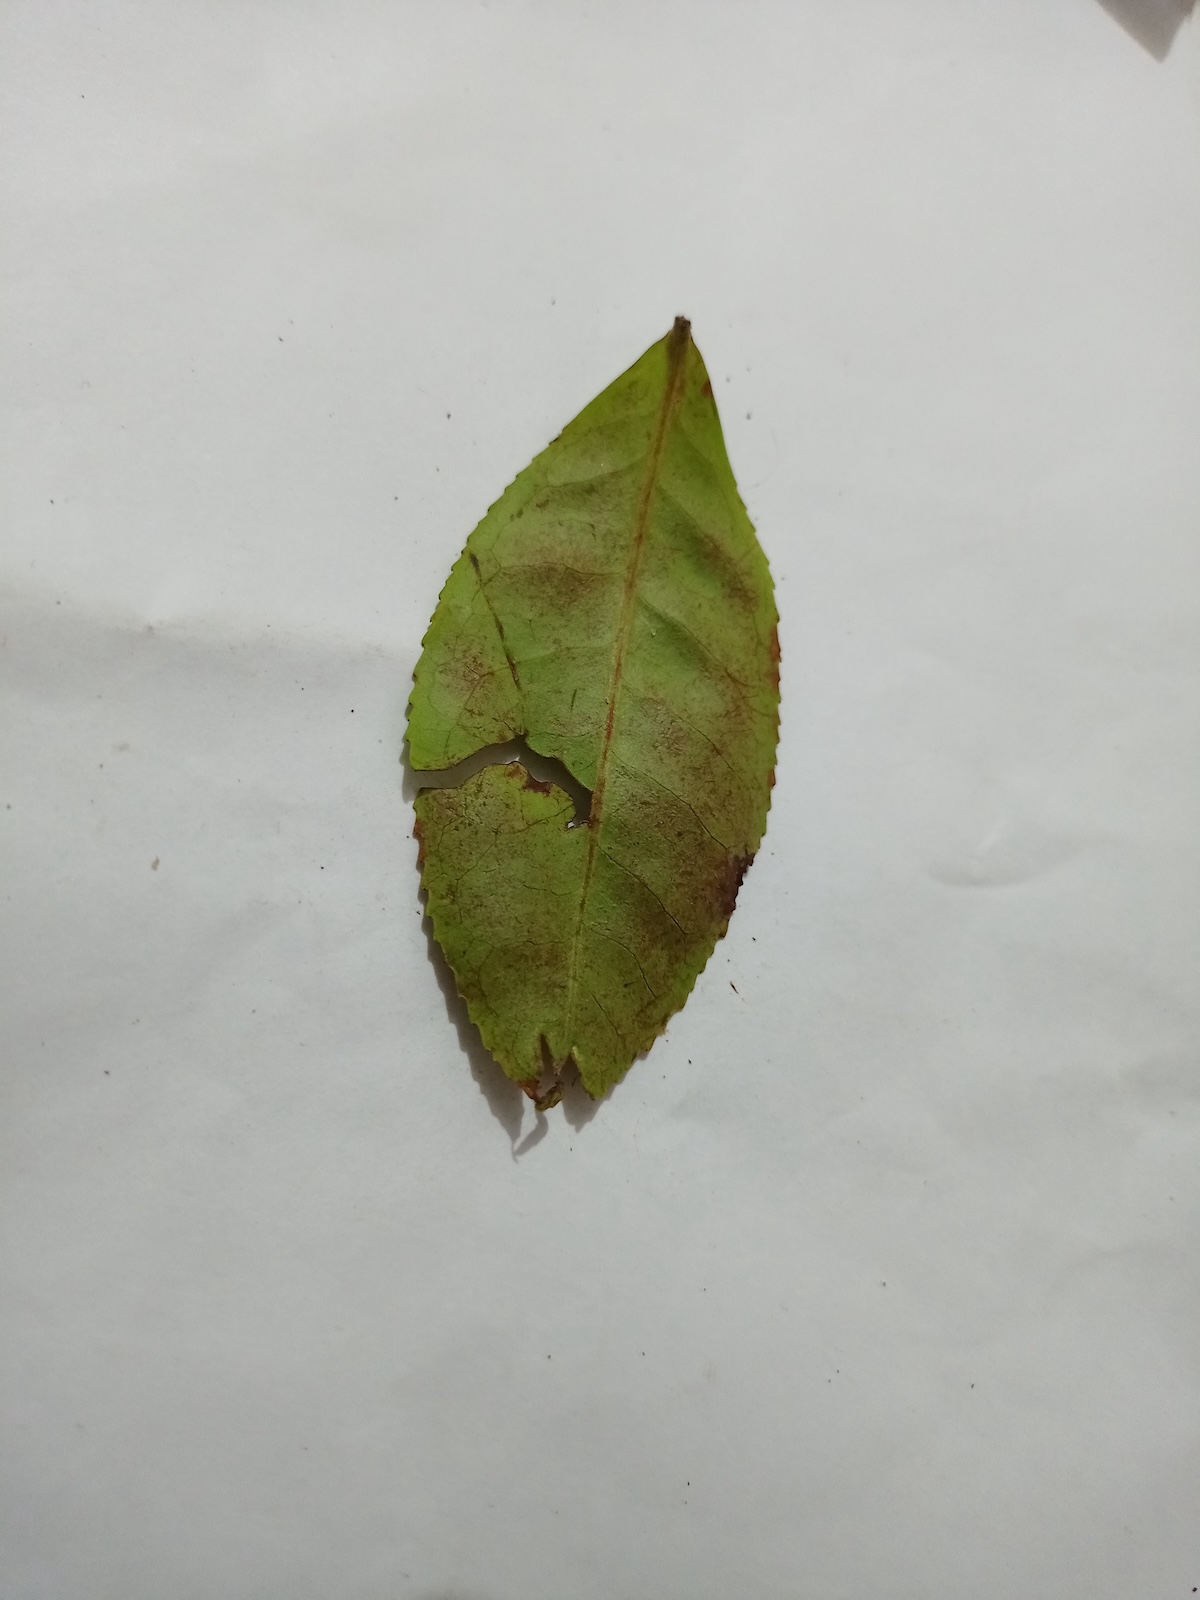
Label: Red spider